Larry Fitzgerald

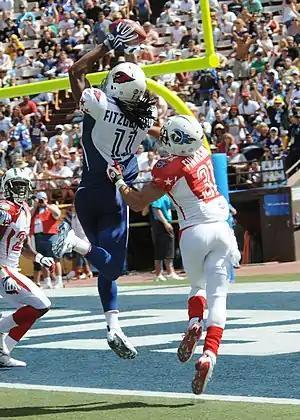
Fitzgerald catches a touchdown at the 2009 Pro Bowl

The 2008 season marked a huge year for Fitzgerald in terms of individual accomplishment and team success. He totaled seven games going over the 100-yard mark, including two games eclipsing the 150-yard barrier. In addition, he had three games where the caught two touchdown passes.